Xenoturbella bocki

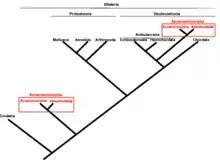
The two competing hypotheses as to the phylogeny of Xenoturbella are shown in red. One suggests it is a deuterostome (right), while the other suggests it is a basal bilaterian (left).

When it was discovered, "X. bocki" was placed in a new genus "Xenoturbella". Above the genus level, the classification of this animal is controversial. Westbald placed it in the phylum Platyhelminthes in the class Turbellaria (free-living flatworms). In 1999, based on genetic analysis, it was placed in Protostomia by Israelsson, grouped with the bivalves. Protostomia is a large clade including worms, mollusks and arthropods. In embryonic development, their mouth develops prior to the development of the anus for most protostomes, though some have evolved other developmental pathways. If placed in this clade, "Xenoturbella" would also be among these exceptions.